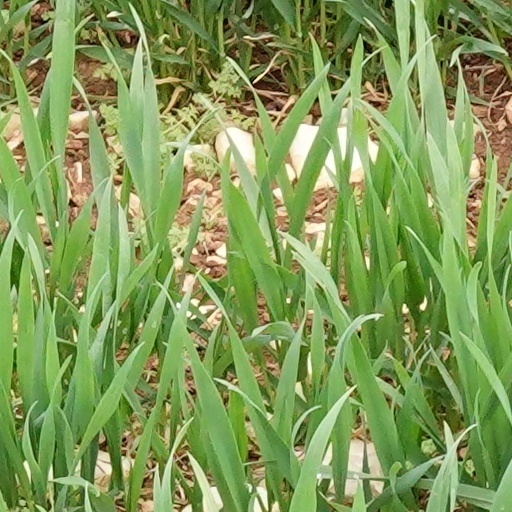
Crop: wheat